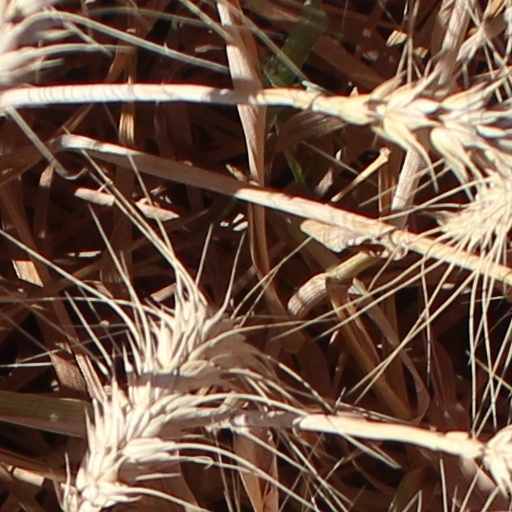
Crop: wheat